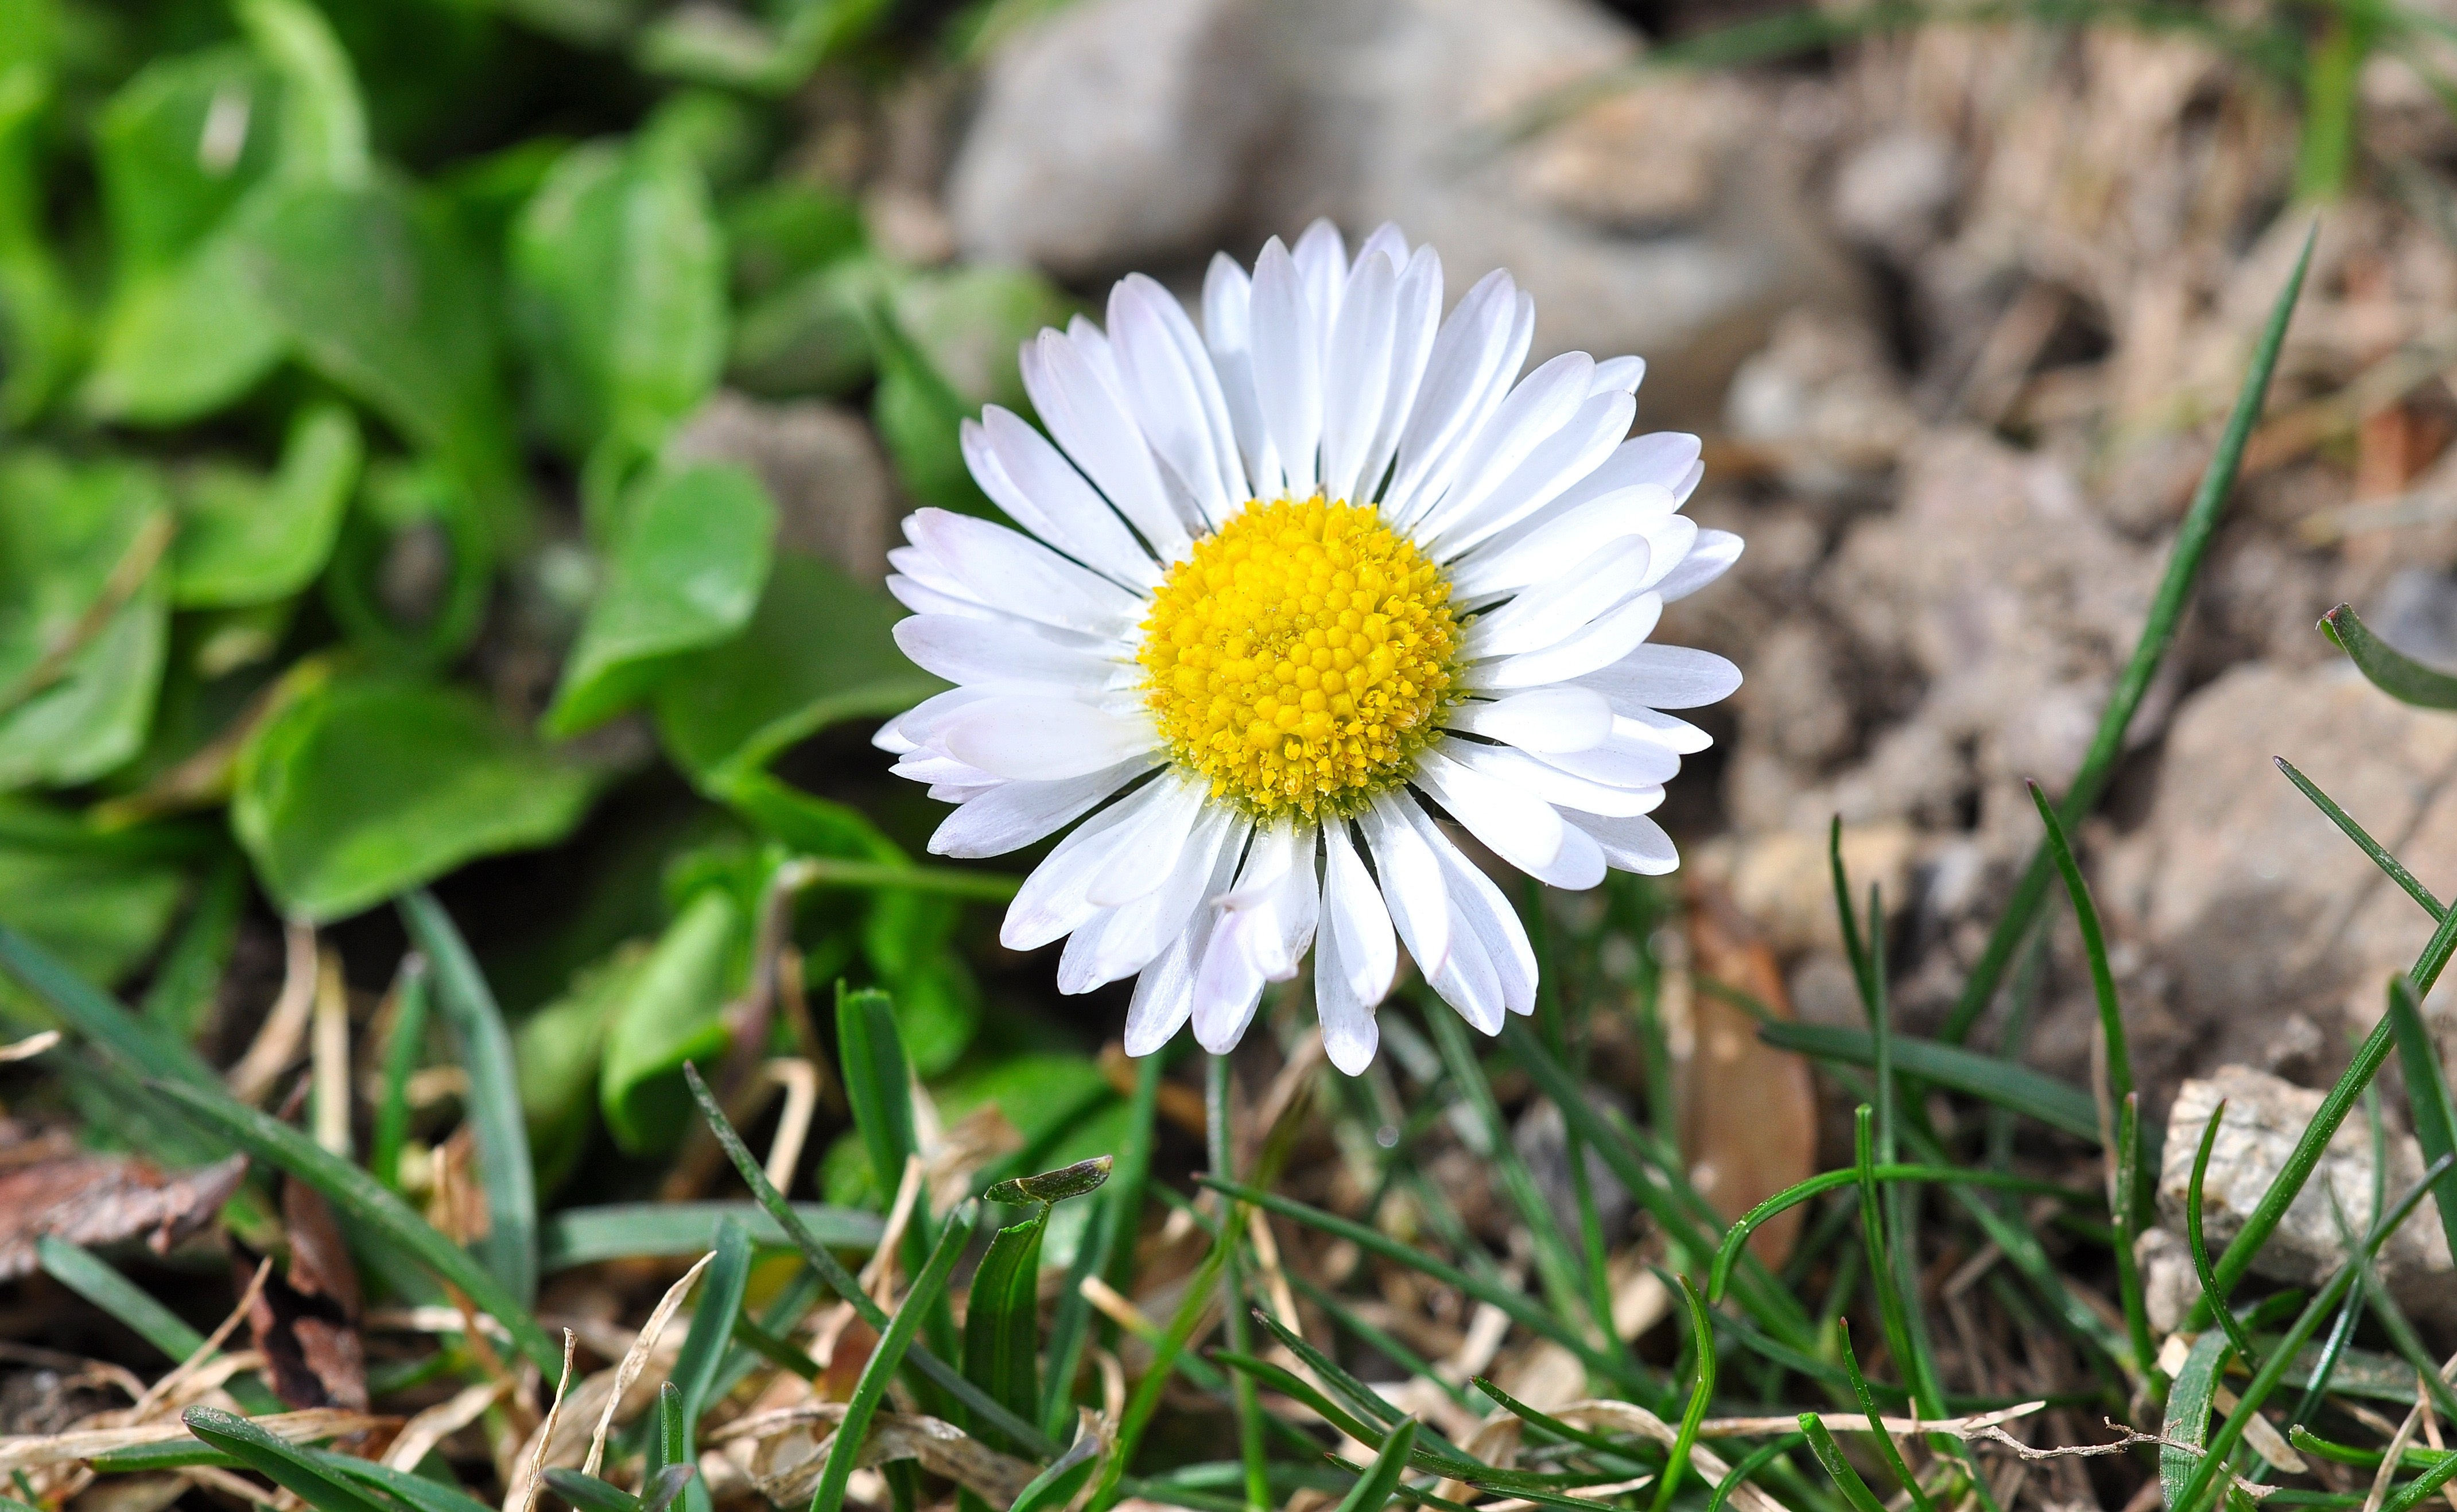
nature, grass, blossom, plant, white, field, meadow, flower, petal, bloom, daisy, spring, macro, botany, garden, close, flora, wildflower, beautiful, macro photography, harbinger of spring, flowering plant, daisy family, geese flower, oxeye daisy, land plant, chamaemelum nobile, marguerite daisy